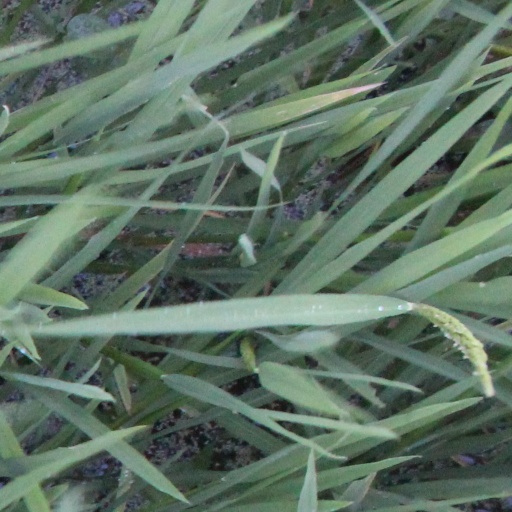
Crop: rice